Sentimental Maniacs

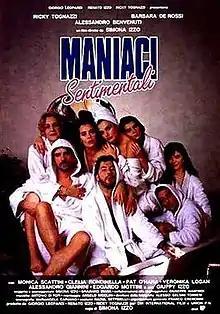
Theatrical release poster

Sentimental Maniacs is a 1994 Italian romantic comedy film. It marked the directorial debut of the actress and voice actress Simona Izzo, who won the David di Donatello for Best New Director. For her performance, Monica Scattini won the David di Donatello for Best Supporting Actress, while Alessandro Benvenuti received the Ciak d'oro for Best Supporting Actor.